Pneumococcal vaccine

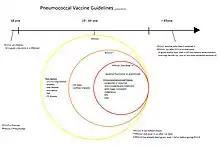
Diagram with visual representation of the current indications for both the Prevnar and the Pneumovax.

In the United States, a heptavalent pneumococcal conjugate vaccine (PCV 7) (Prevnar) was recommended for all children aged 2–23 months and for at-risk children aged 24–59 months in 2000. The normal four-dose series is given at 2, 4, 6, and 12–14 months of age. In February 2010, a pneumococcal conjugate vaccine that protects against an additional six serotypes was introduced (PCV 13/brand name: Prevnar 13) and can be given instead of the original Prevnar. In June 2021, a pneumococcal conjugate vaccine which protects against 20 serotypes was approved with the brand name Prevnar 20. In April 2023, the FDA approved the use of Prevnar 20 vaccine to prevent pneumococcal disease in children aged six weeks to 17 years.